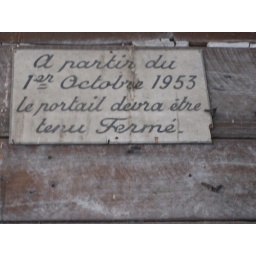
I love that this sign is still in place. And, by the way, the door was open.